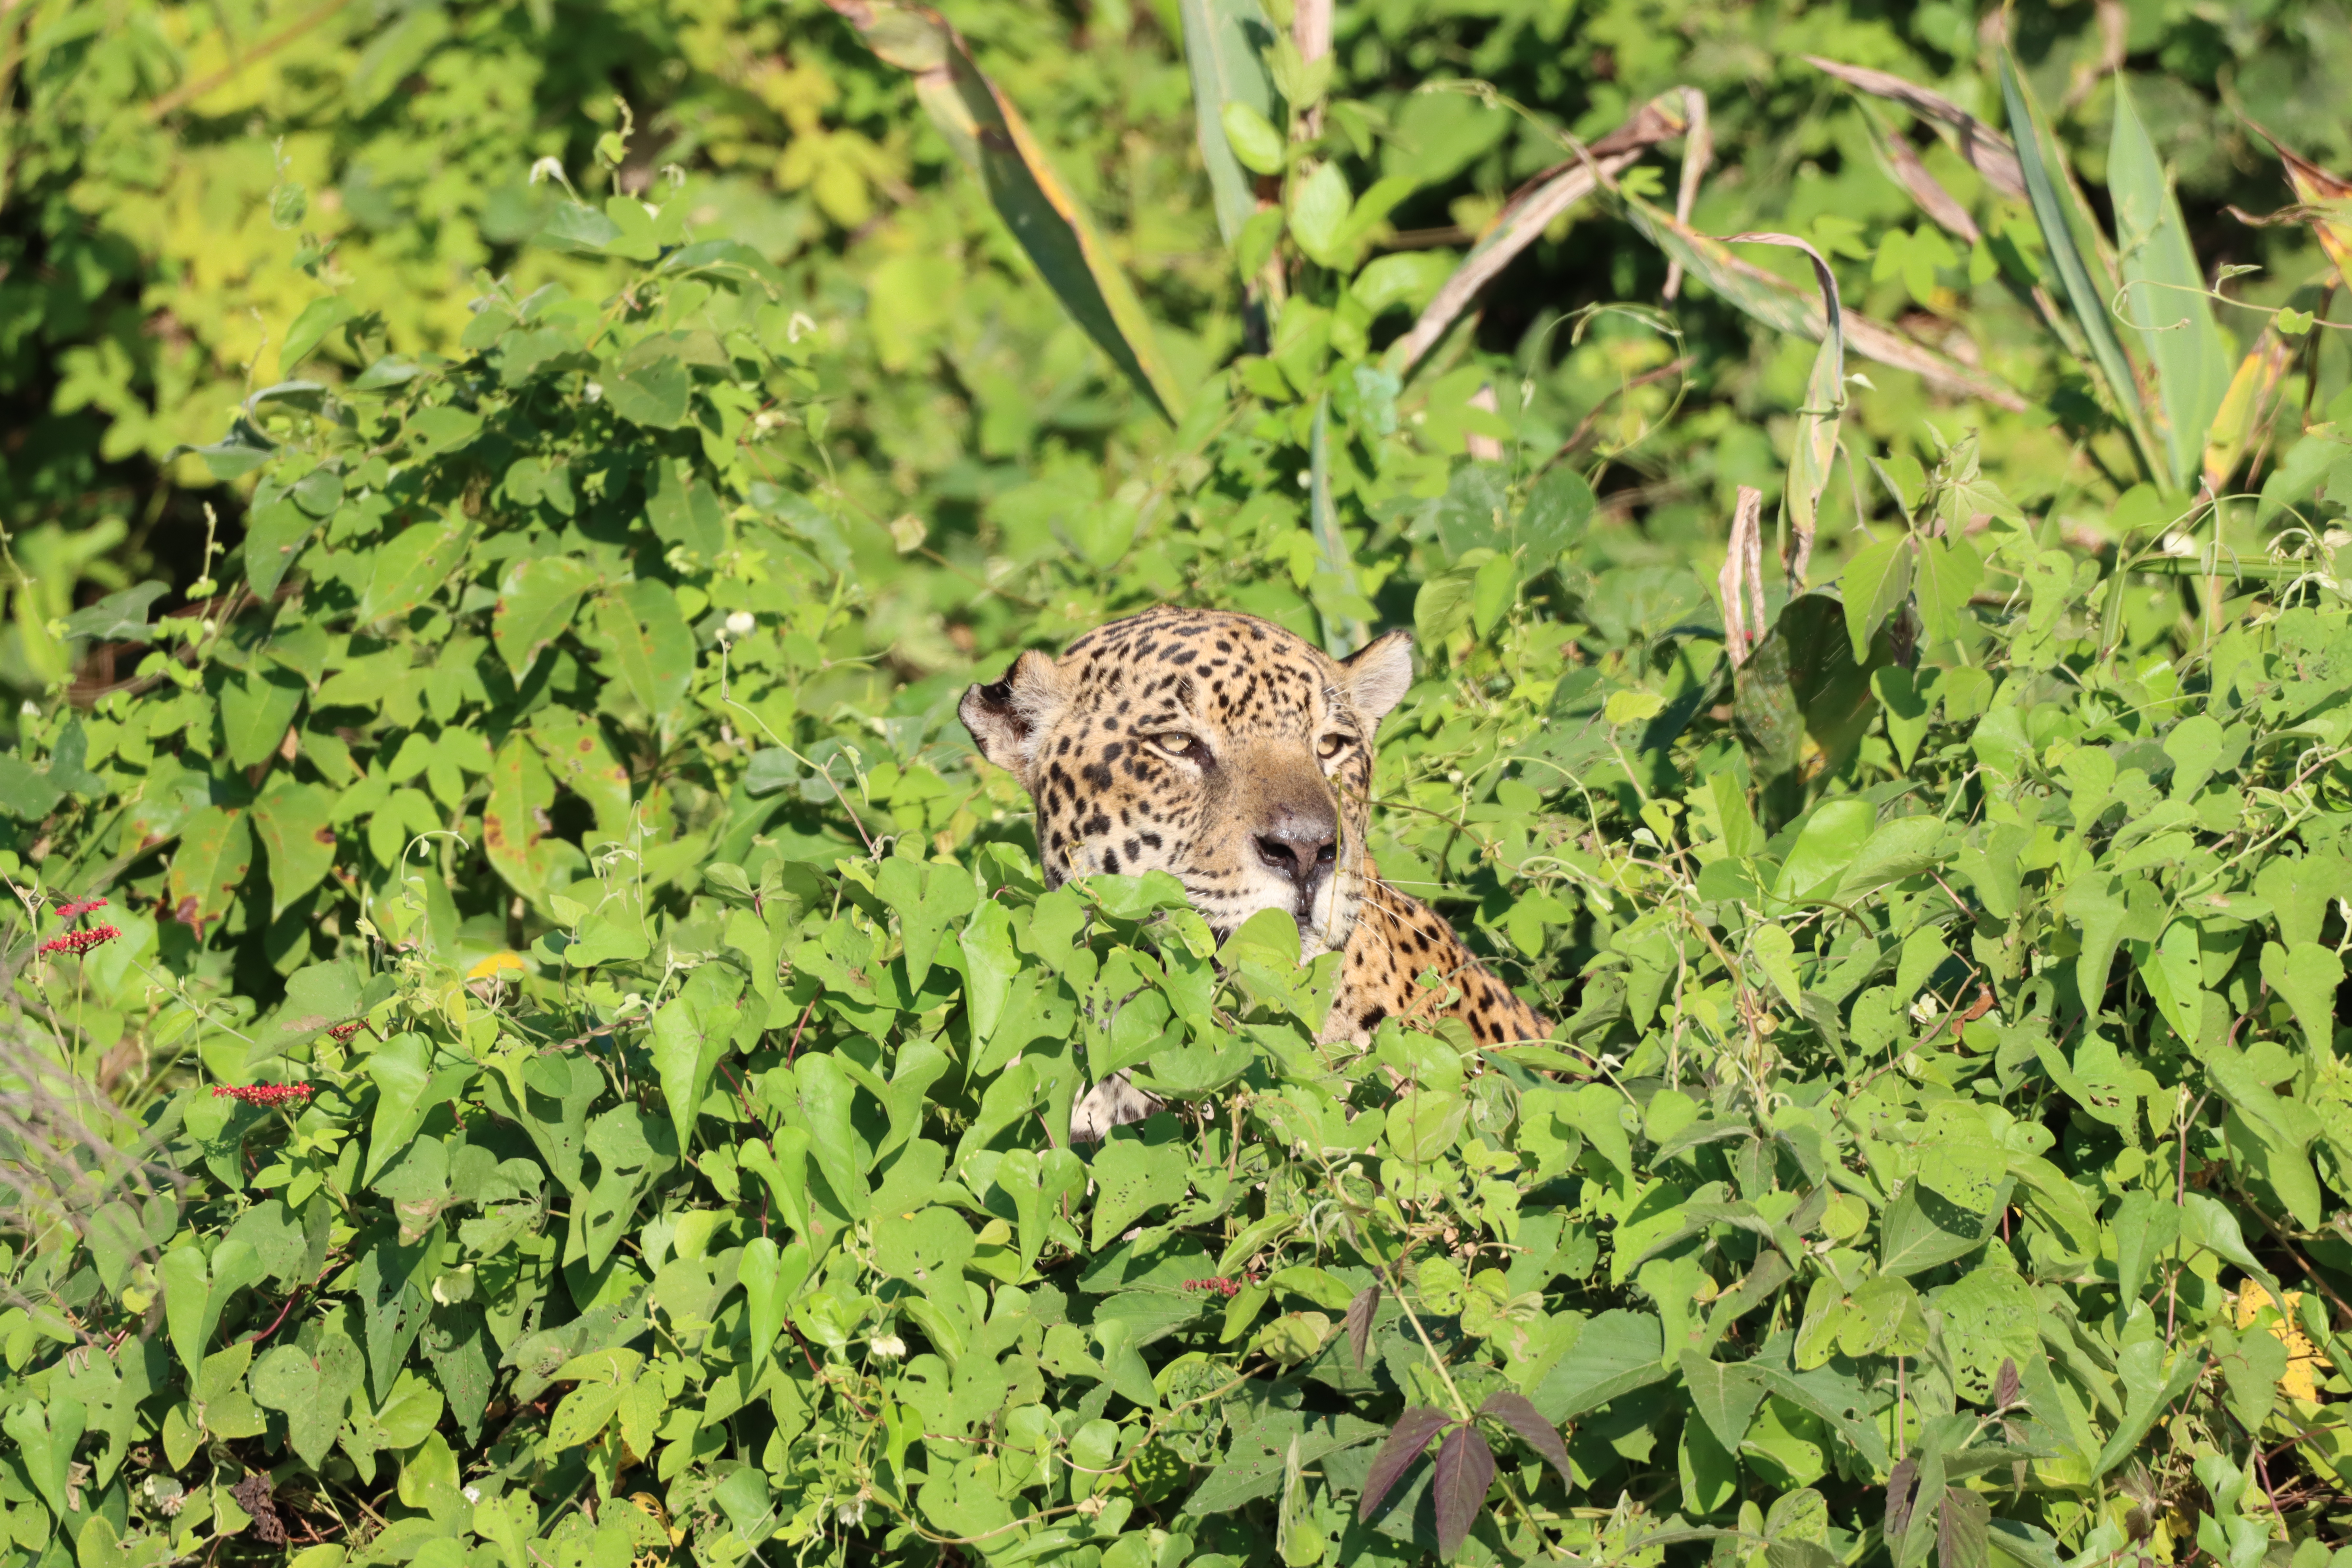
Jaguar: Kwang